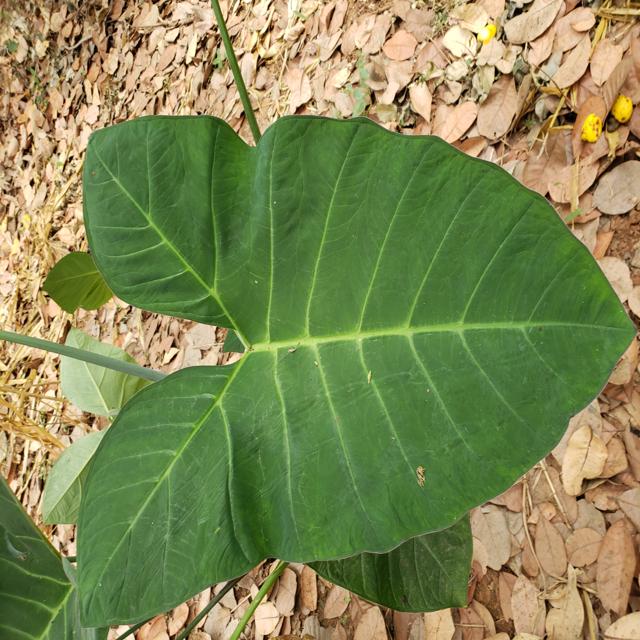
Label: Healthy